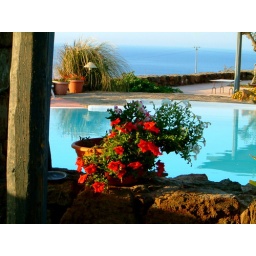
red flowers over mediterranean sea - pantelleria